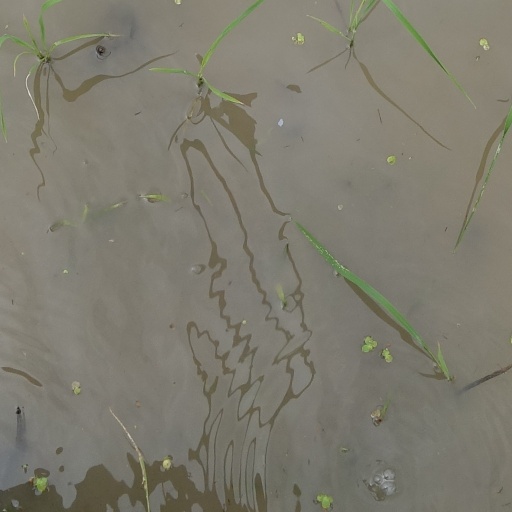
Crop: rice